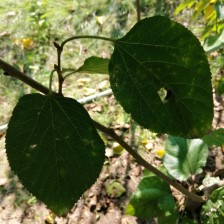
Variety: WhiteKing